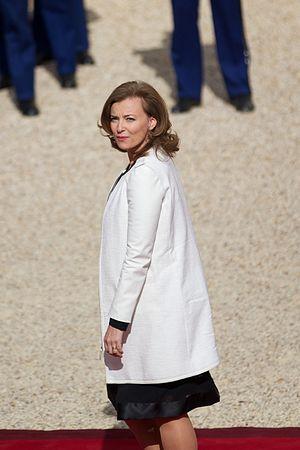
Valérie Trierweiler, née Valérie Massonneau le 16 février 1965 à Angers, est une journaliste et animatrice de télévision française. Anciennement membre de la rédaction de Paris Match, elle présente entre 2005 et 2011, des émissions politiques sur la chaîne de télévision Direct 8.